Presumed ocular histoplasmosis syndrome

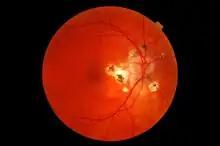
Retinal photograph of ocular histoplasmosis

Presumed ocular histoplasmosis syndrome (POHS) is a syndrome affecting the eye, which is characterized by peripheral atrophic chorioretinal scars, atrophy or scarring adjacent to the optic disc and maculopathy.